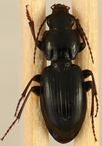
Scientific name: Pterostichus pensylvanicus
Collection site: Bartlett Experimental Forest NEON (BART), plot BART_068